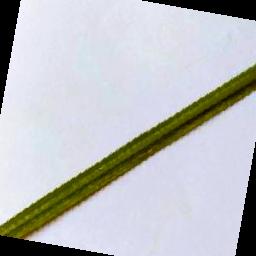
Label: Rice___Leaf_Blast